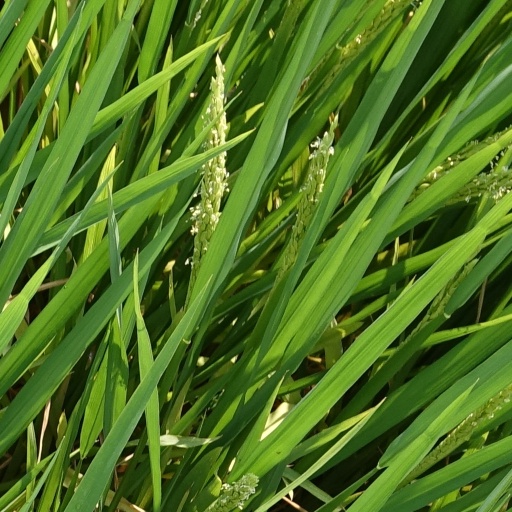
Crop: rice